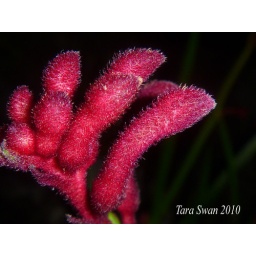
A super cute new plant in the garden!